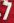
Number: 7